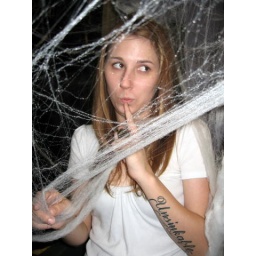
setting up my classroom for the haunted house at work. by the way, fake cobwebs smell terrible.